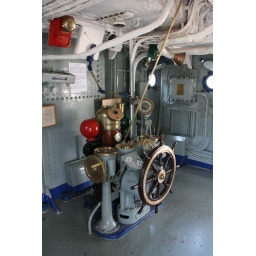
The bridge of the battle ship HMAS &amp;quot;Diamantina&amp;quot; in the Queensland Martime Museum, Brisbane.